Paris Commune

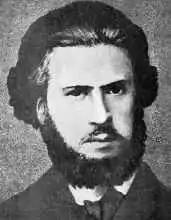
Eugène Varlin led several thousand National Guard soldiers to march to the Hôtel de Ville chanting "Long Live the Commune!"

By 20 September 1870, the German army had surrounded Paris and was camped just from the French front lines. The regular French Army in Paris, under General Trochu's command, had only 50,000 professional soldiers of the line; the majority of the French first-line soldiers were prisoners of war, or trapped in Metz, surrounded by the Germans. The regulars were thus supported by around 5,000 firemen, 3,000 gendarmes, and 15,000 sailors. The regulars were also supported by the Garde Mobile, new recruits with little training or experience. 17,000 of them were Parisian, and 73,000 from the provinces. These included twenty battalions of men from Brittany, who spoke little French.